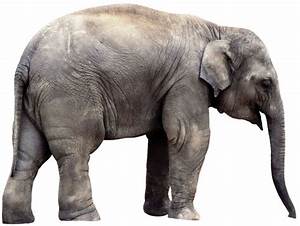
Label: elephant